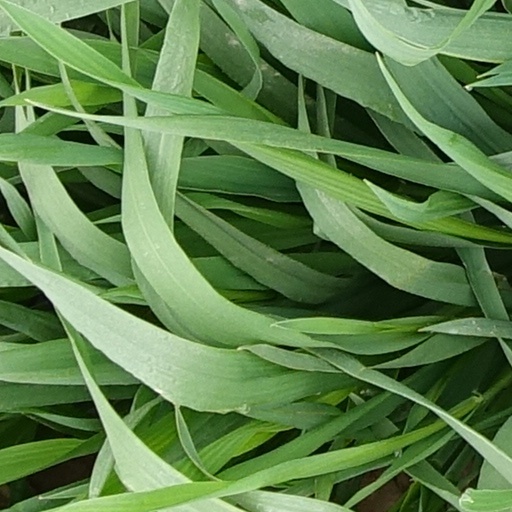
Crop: wheat